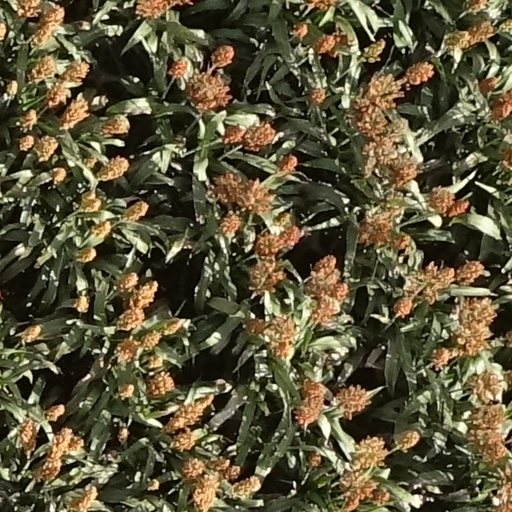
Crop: sorghum